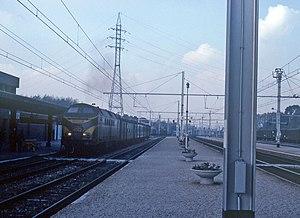
La gare de Manage est une gare ferroviaire belge de la ligne 117, de Braine-le-Comte à Luttre située sur le territoire de la commune de Manage dans la province de Hainaut en Région wallonne.